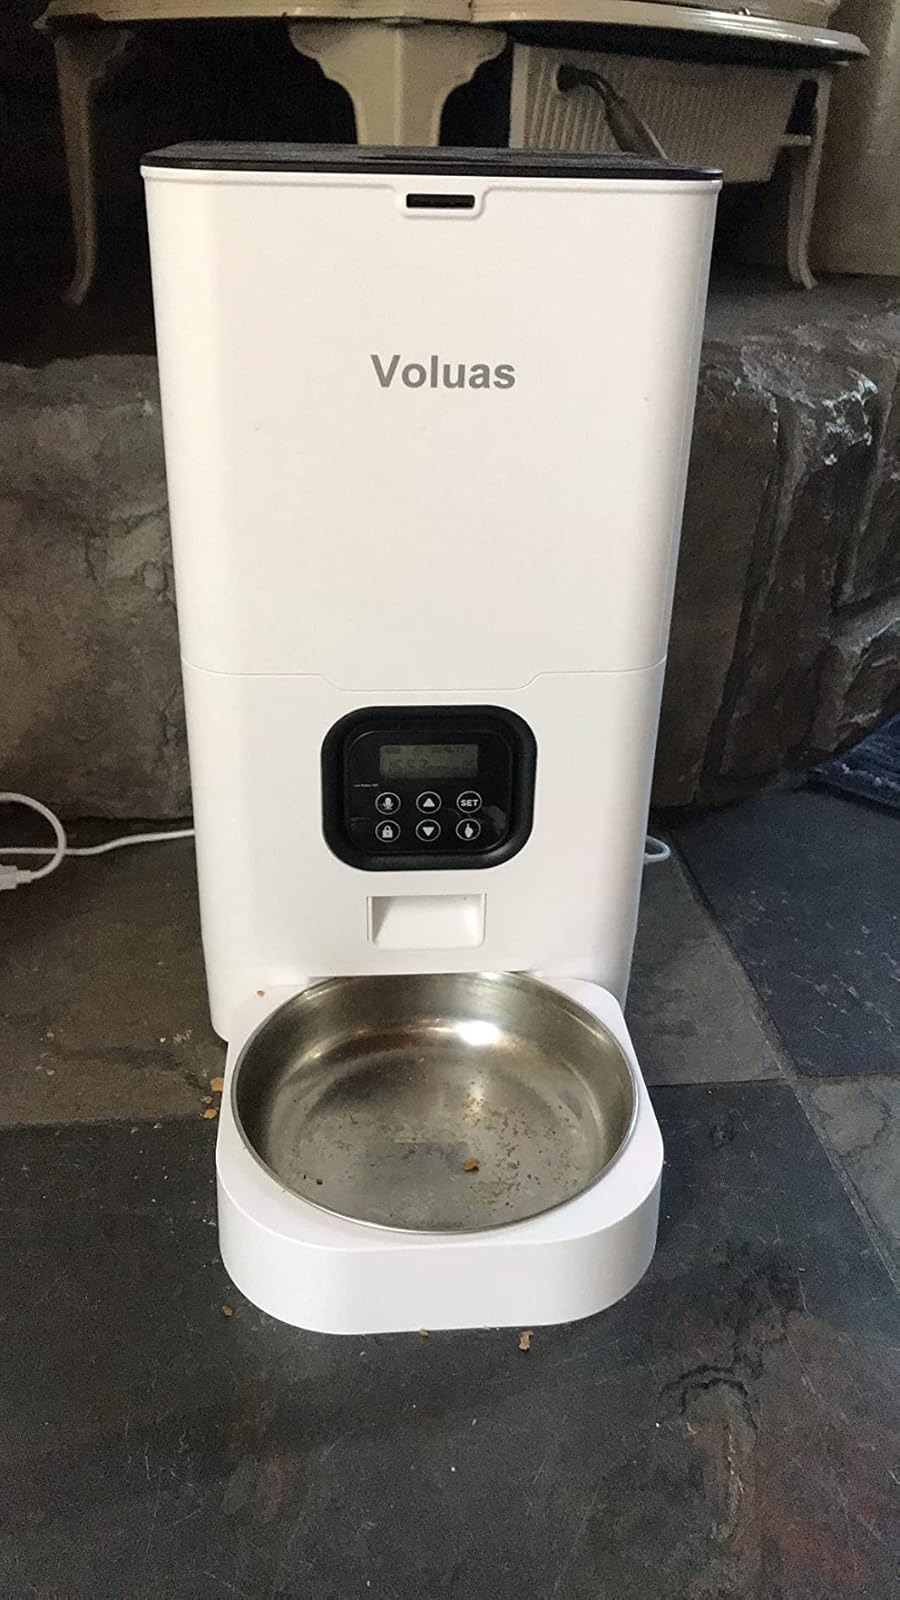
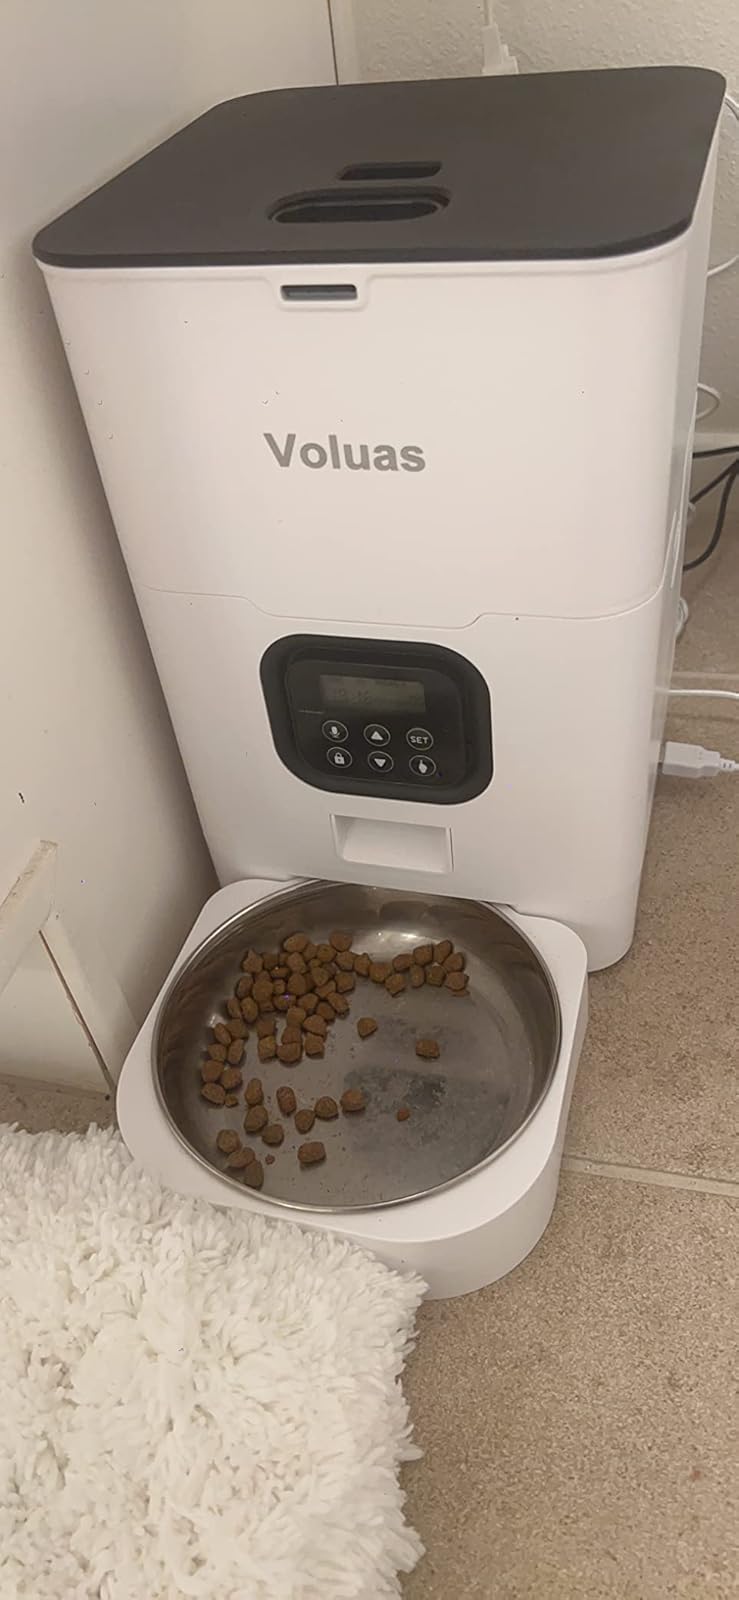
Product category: items_feeder
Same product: yes